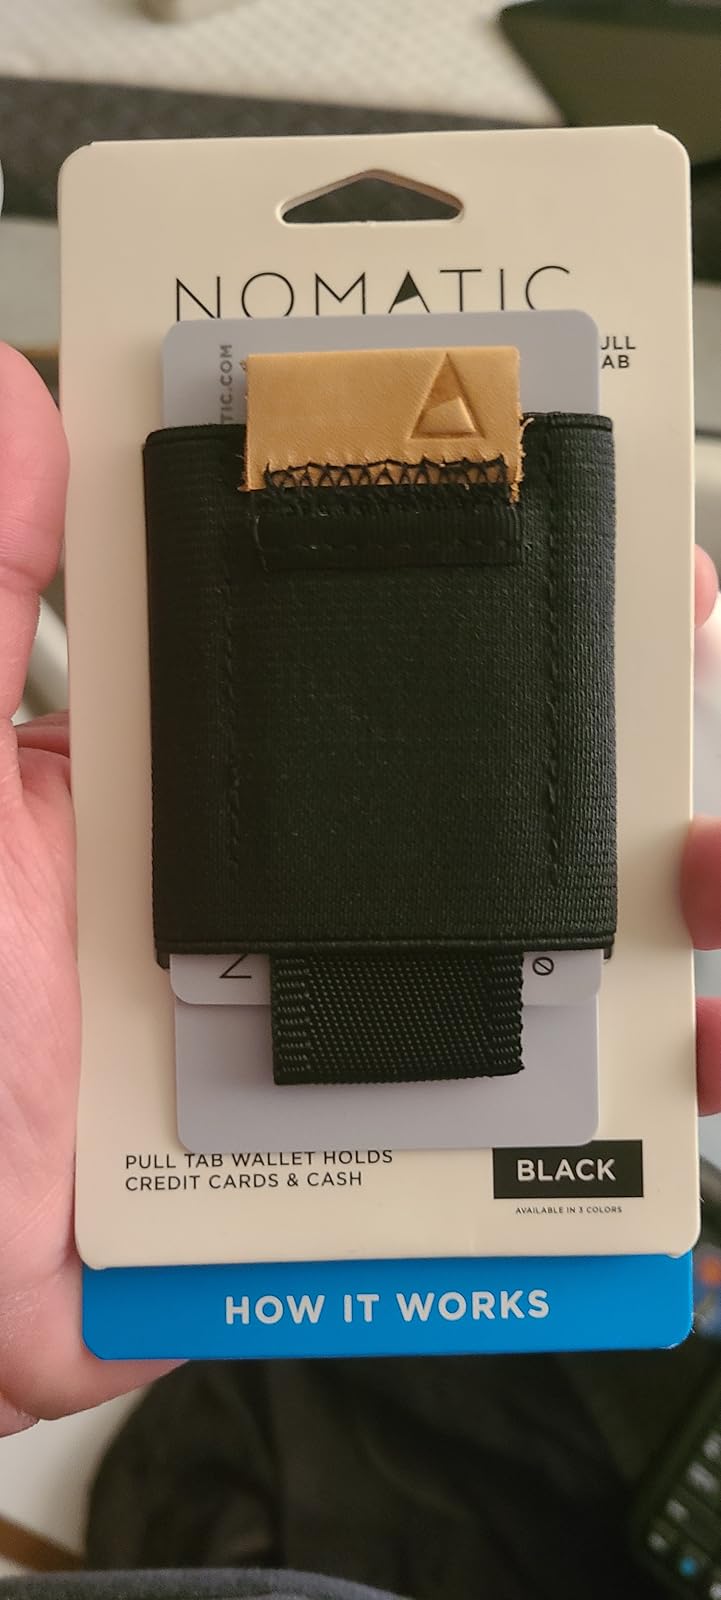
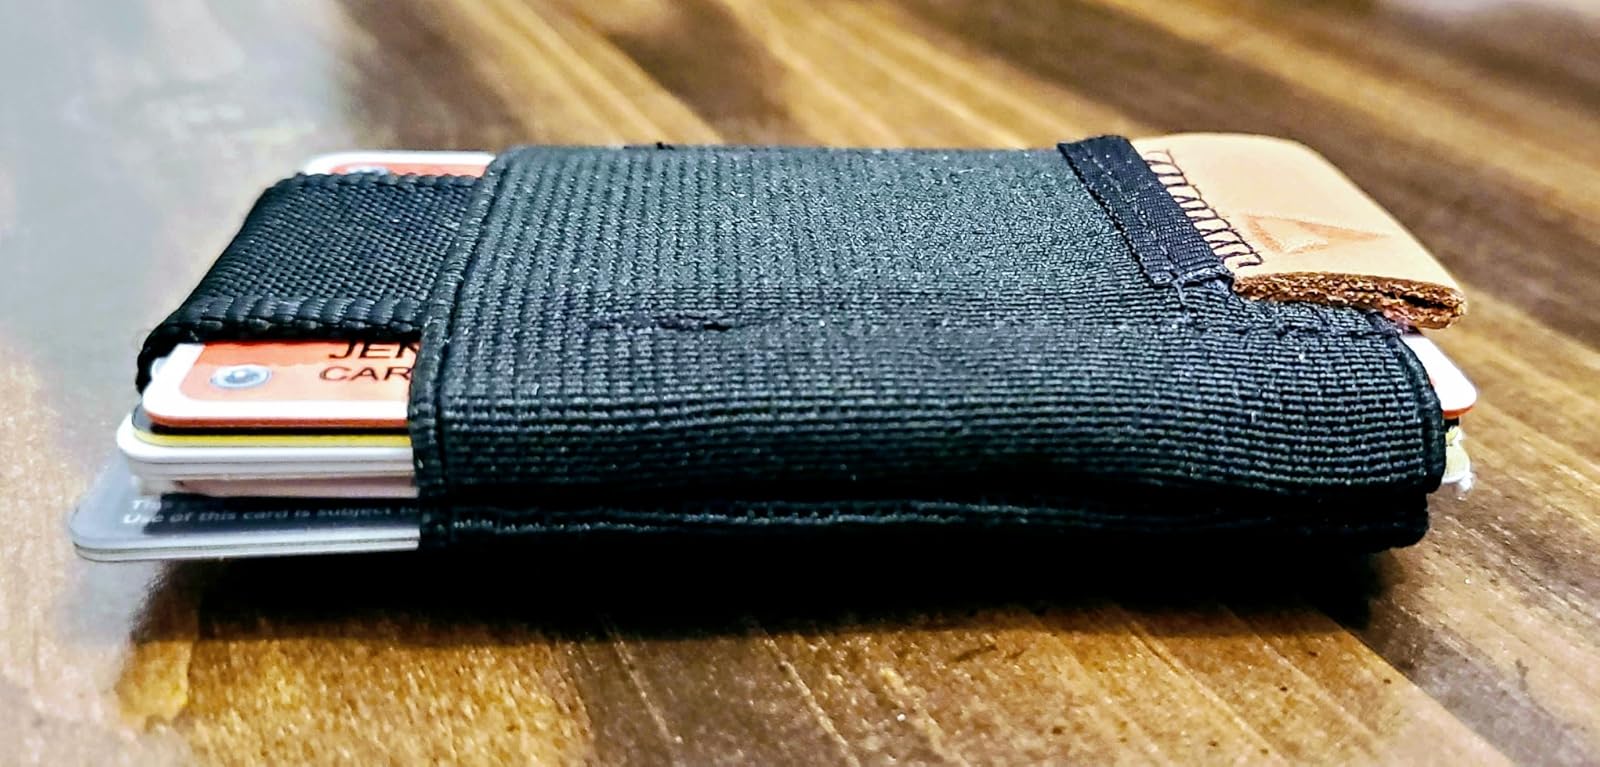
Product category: accessories_wallet
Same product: yes